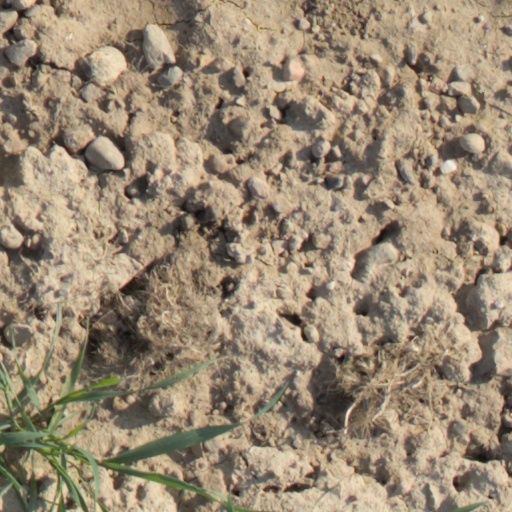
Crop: wheat